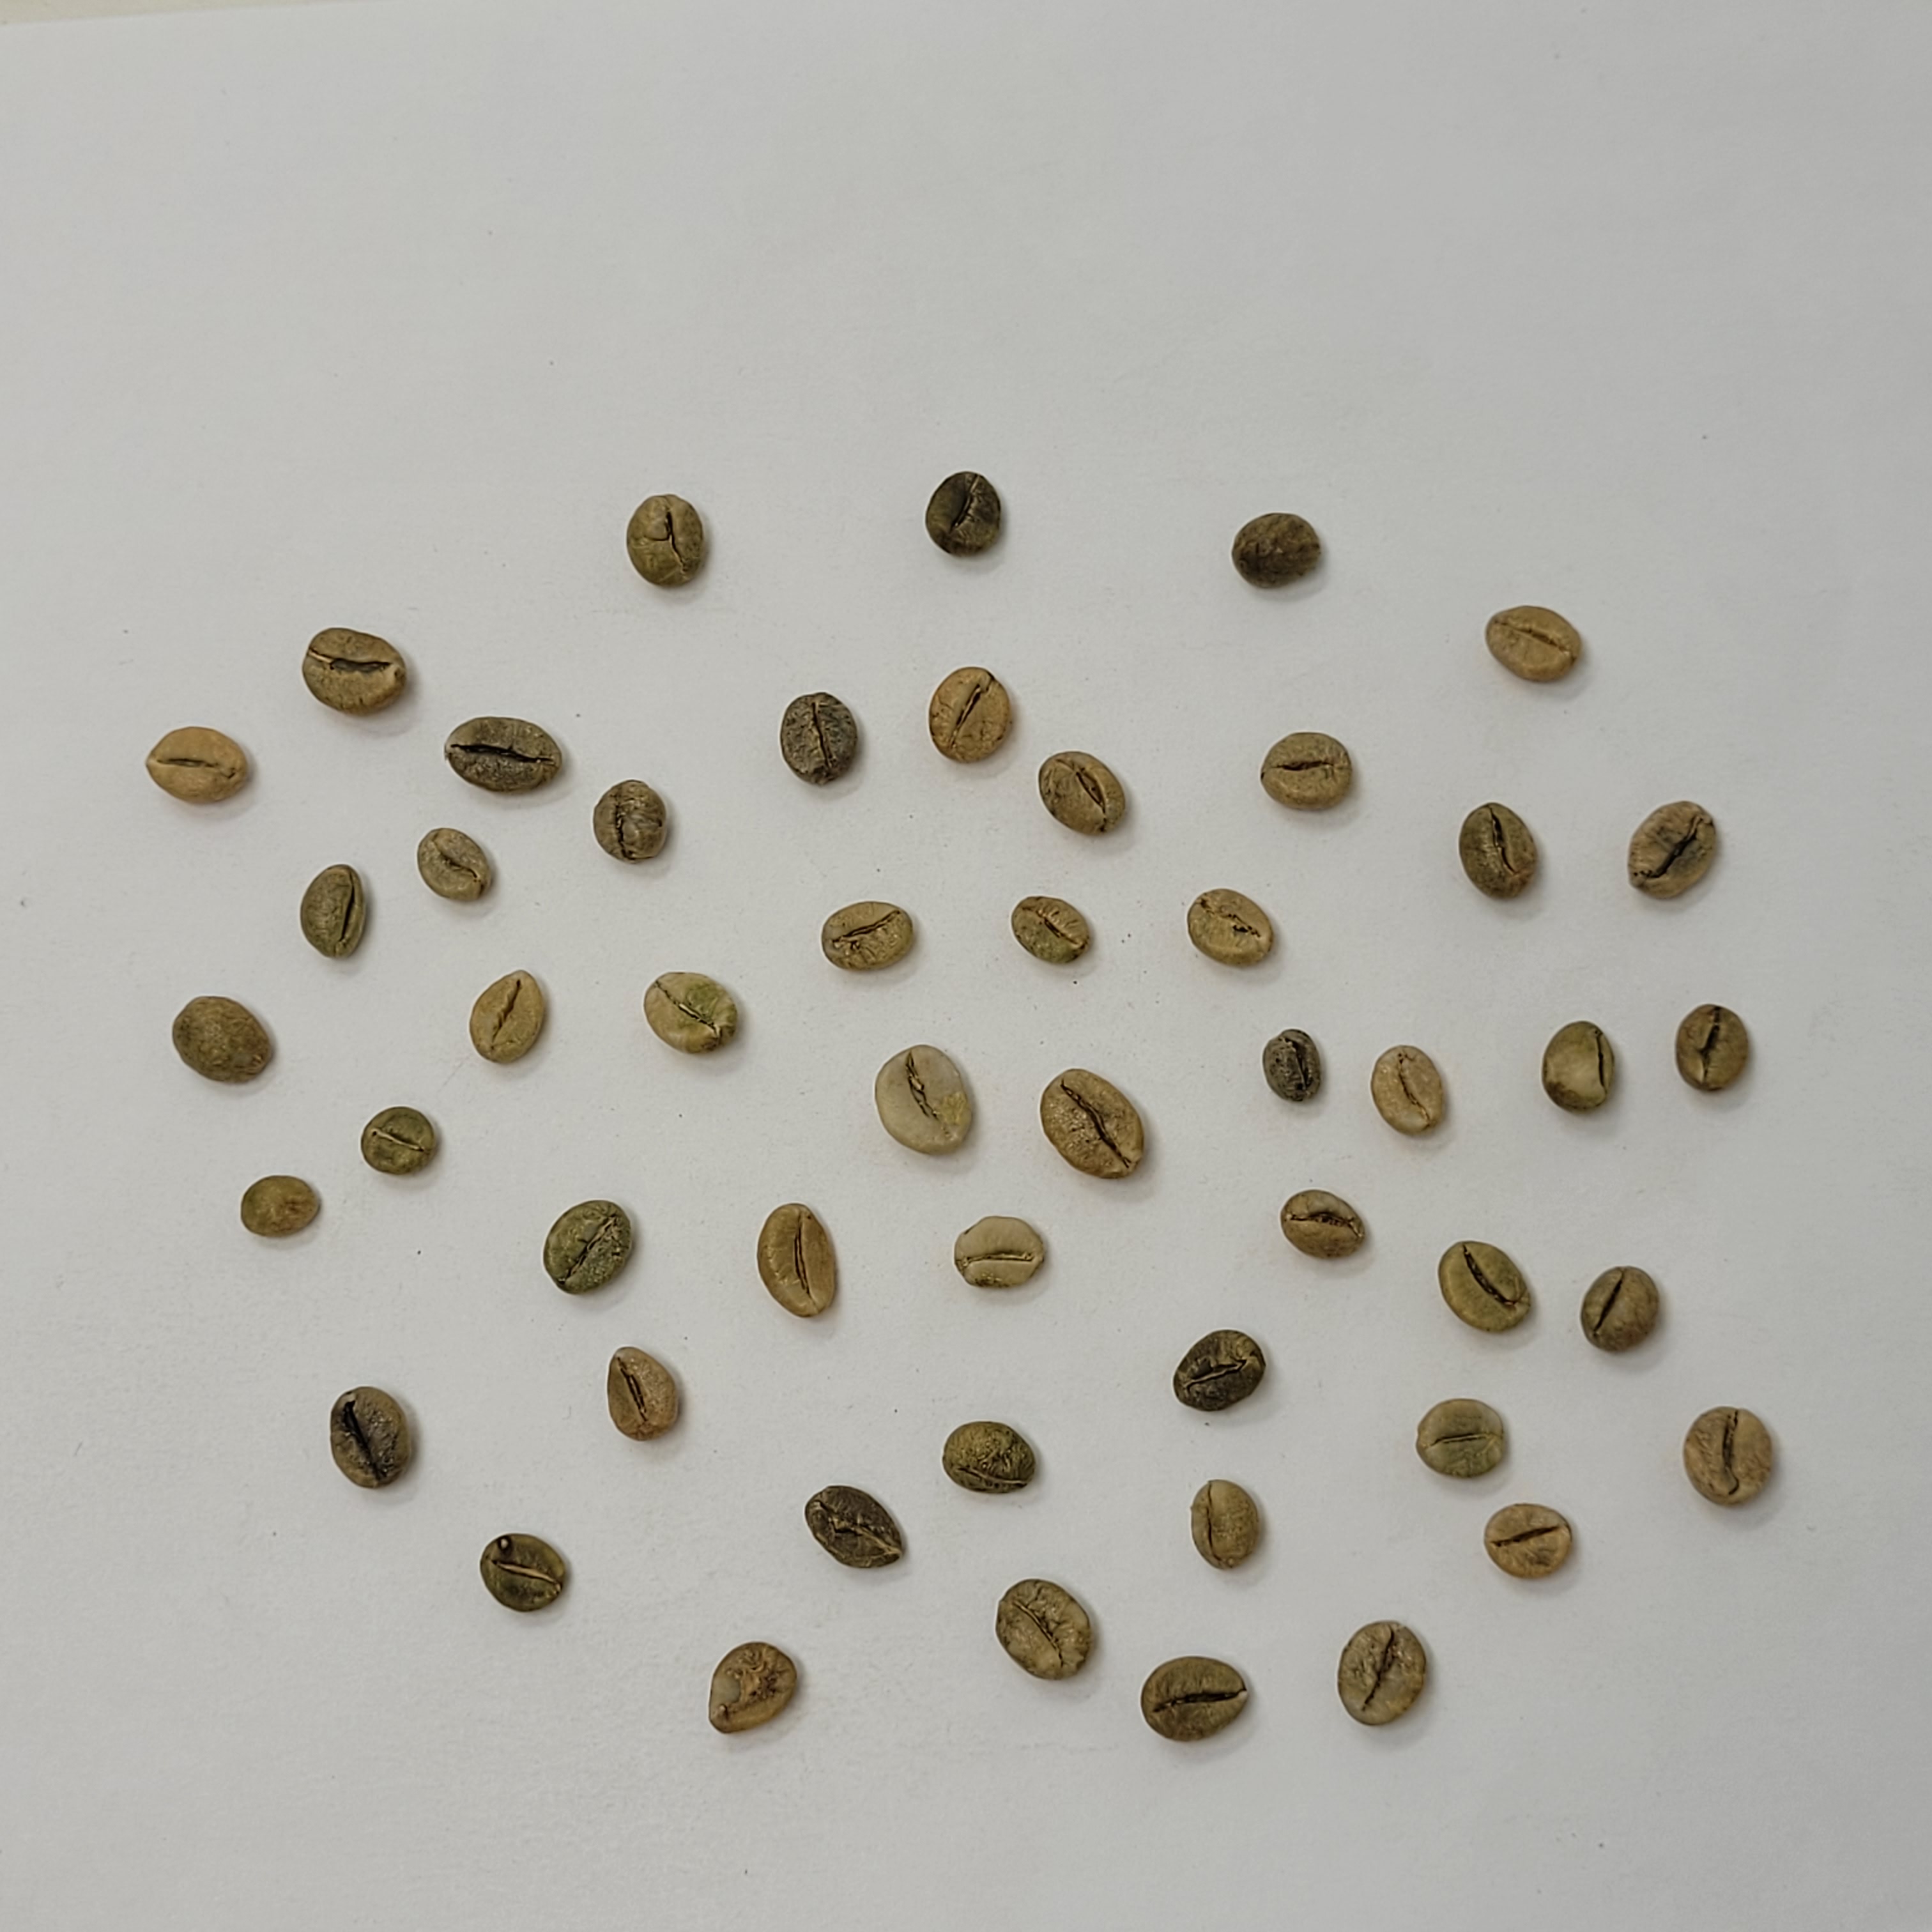
Coffee bean quality grade: Bulk